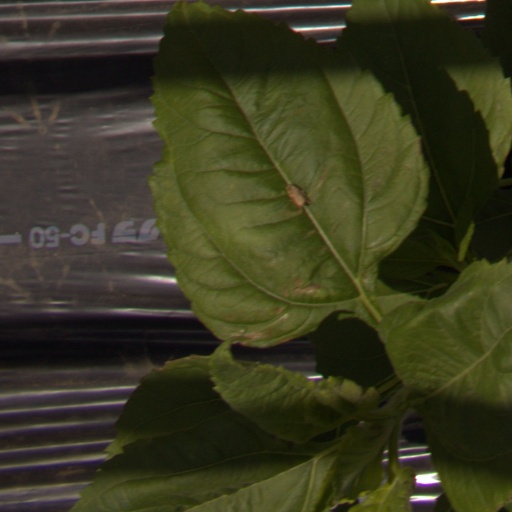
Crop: Jerusalem artichoke